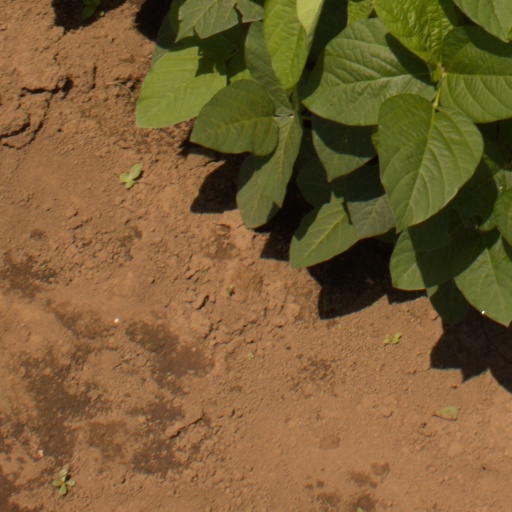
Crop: soybean